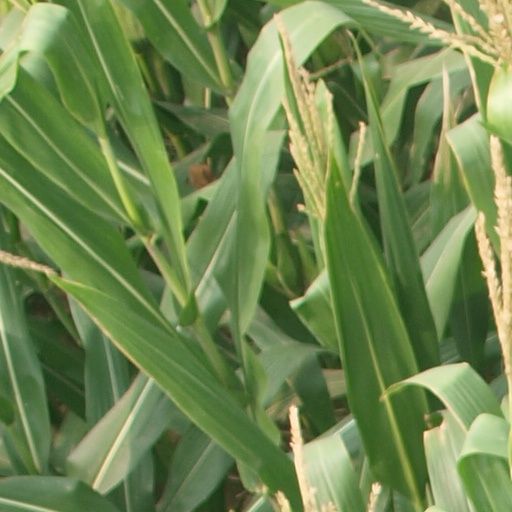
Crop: maize; corn